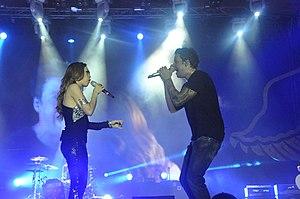
Phan Thị Mỹ Tâm, née le 16 janvier 1981 à Đà Nẵng dans la région de Côte centrale du Sud, est une chanteuse, compositrice, actrice vietnamienne.